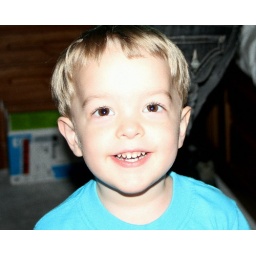
was his game, right after i got this pic the slammed the bedroom door in my face!